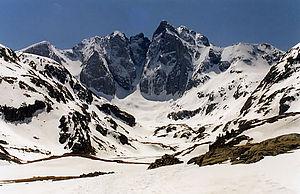
Le couloir de Gaube est la faille profonde qui divise la face nord du massif du Vignemale, dans les Pyrénées.
Cauterets est une ville thermale des Hautes-Pyrénées, située à 932 m d'altitude, au pied du massif du Vignemale. Depuis le XIXᵉ siècle, elle a attiré curistes, touristes et ascensionnistes, suscitant la présence de nombreux porteurs et guides de montagne.